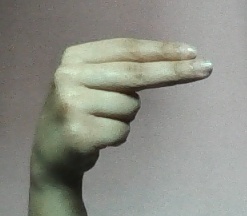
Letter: ain